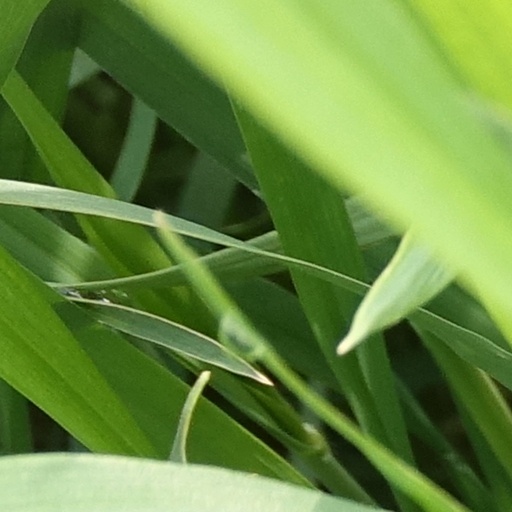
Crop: wheat